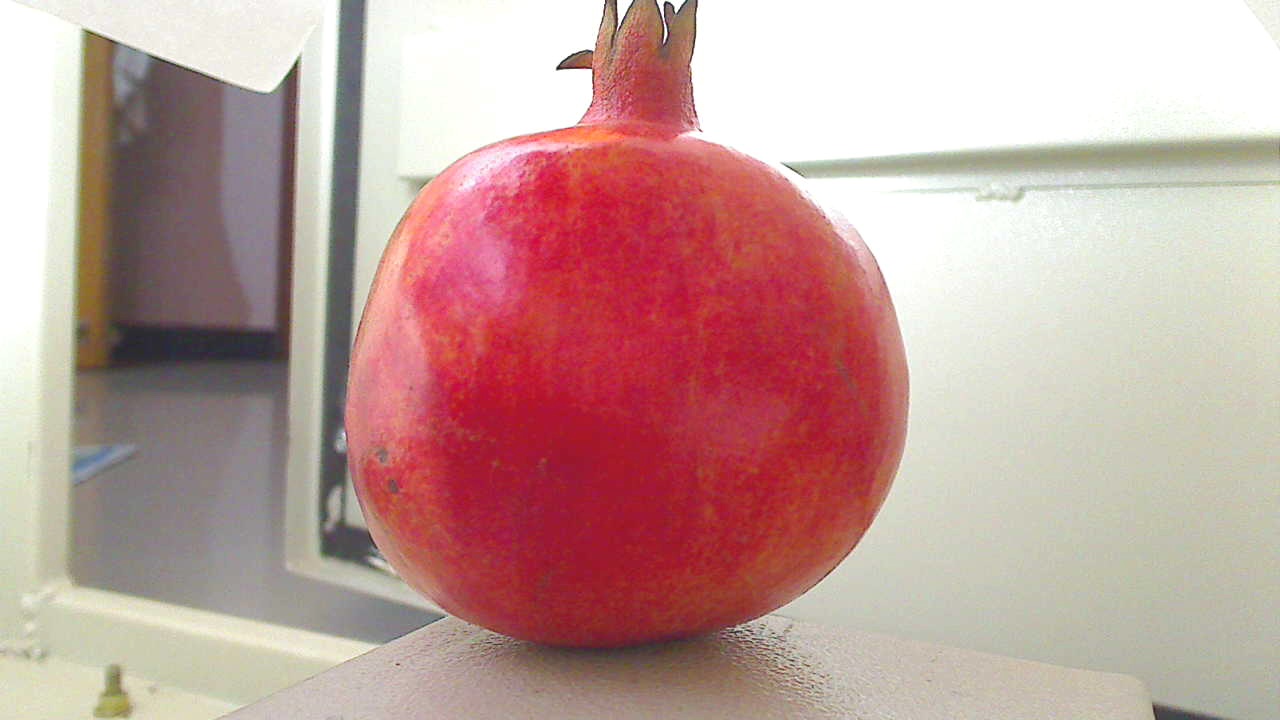
Grade: grade-1
Quality: quality-4